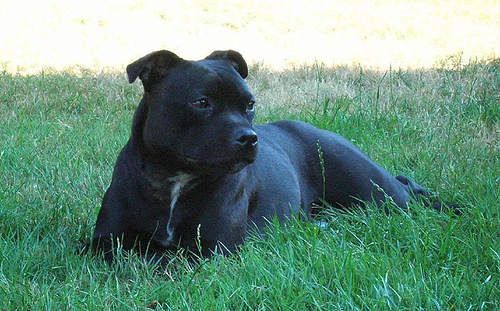
Animal: dog
Breed: staffordshire_bull_terrier